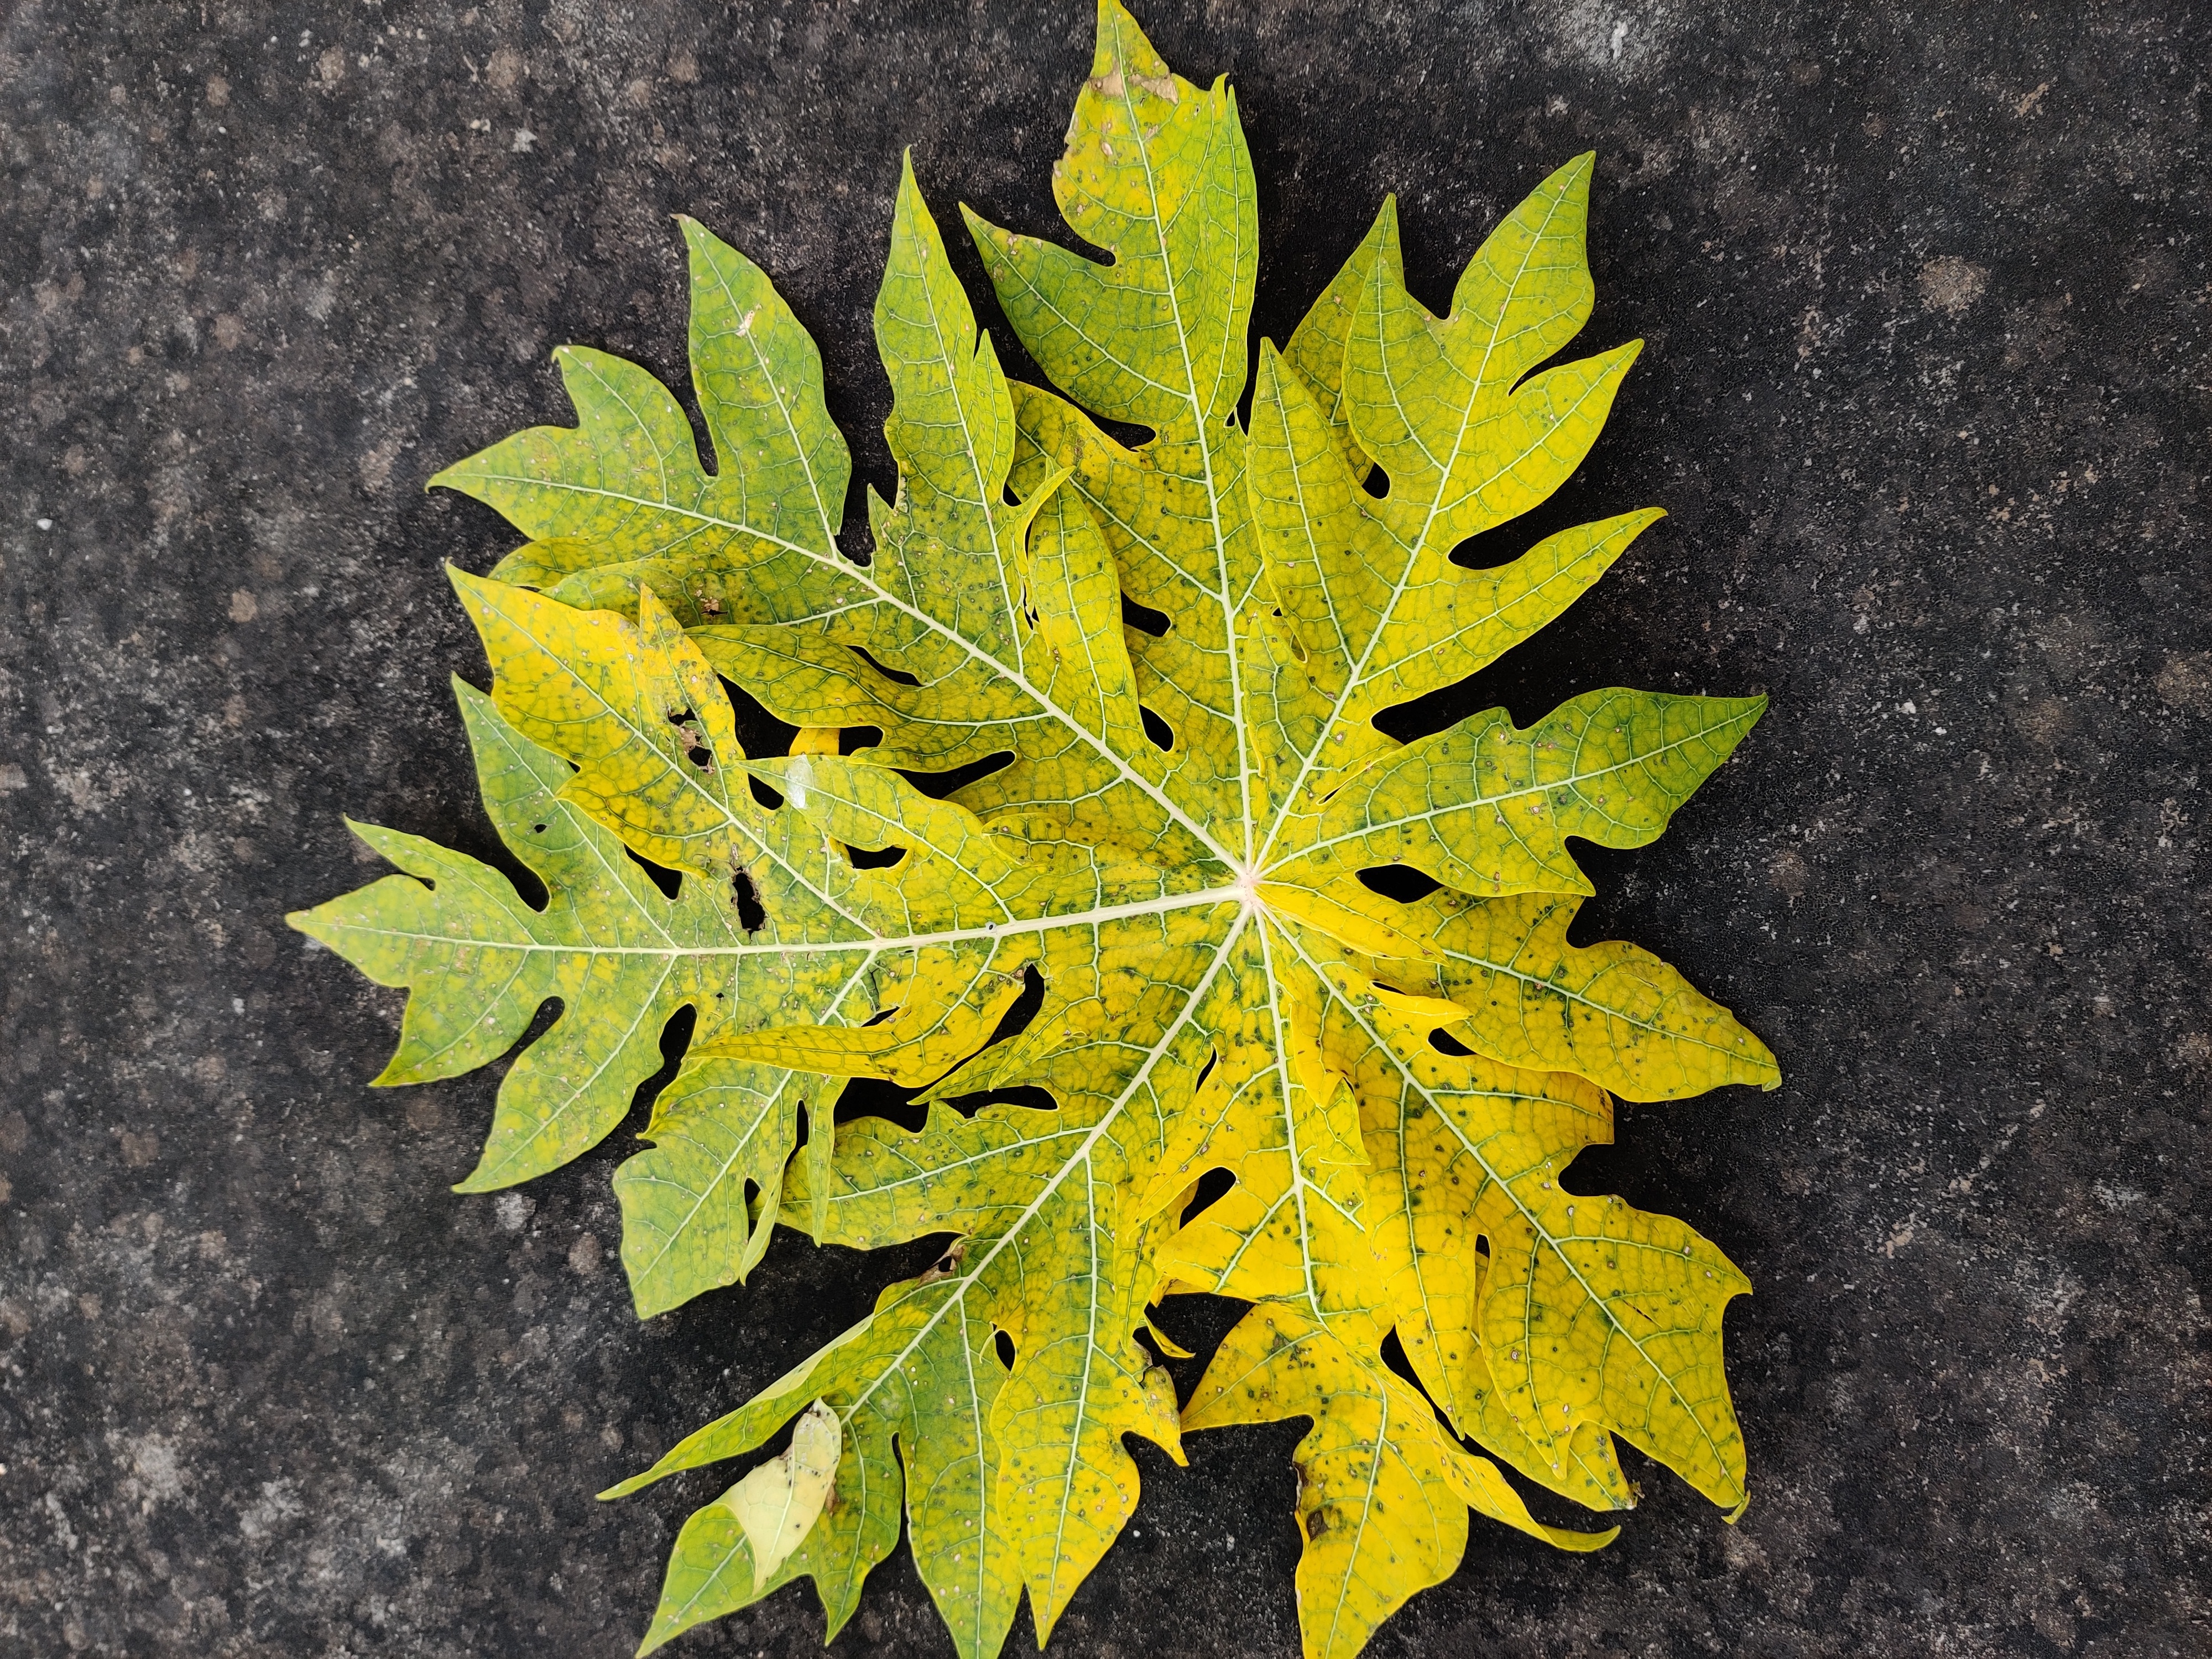
Plant: Papaya